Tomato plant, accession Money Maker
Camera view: tilt-top (135 deg); turntable rotation: 180 degrees
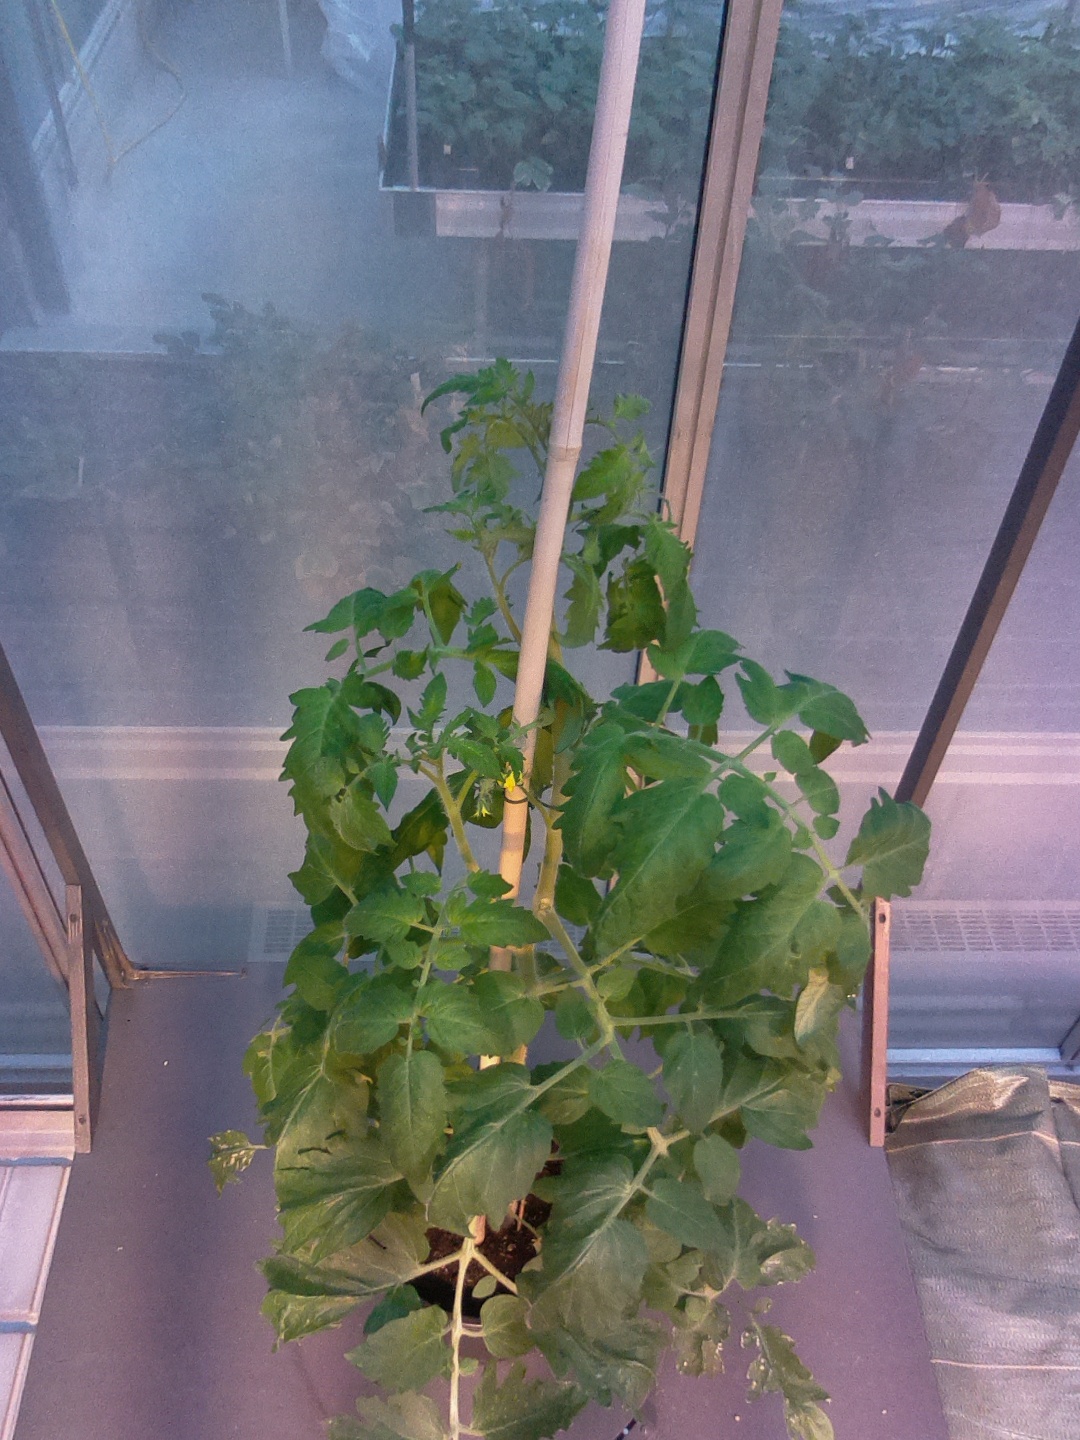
BBCH growth stage 65: Full flowering, 50%-60% of flowers open, first petals falling